Japanese 45 cm torpedo

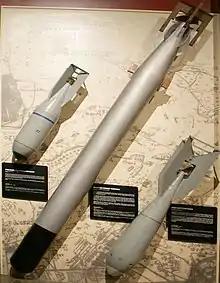
Japanese ordnance used in the attack on Pearl Harbor, on display at the Pacific Aviation Museum. The Type 91 Mod 2 is shown in the center.

The first ever Japanese attempt at an aerial torpedo, constructed as a prototype in 1916. A 14-inch Ho Type 32, which had been shortened and reinforced by the Yokosuka Naval Arsenal. Designed as part of a project for an experimental float plane torpedo bomber, the Yokosho Twin-Engine, created in 1916 by Chikuhei Nakajima. The design did not result in a torpedo bomber, though it did contribute to the Yokosho Ro-go Ko-gata reconnaissance float plane. Japan would soon thereafter, in 1922, develop the unsuccessful 1MT1N torpedo bomber, followed by the successful B1M in 1923. Both of these would be designed to carry dedicated 45 cm aerial torpedoes.